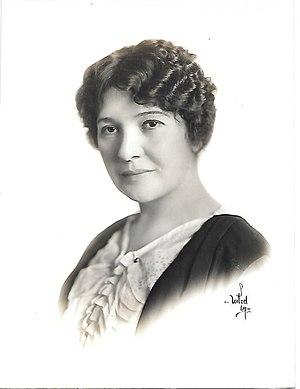
Anne Schaefer est une actrice américaine née le 10 juillet 1870 à Saint-Louis, Missouri, et morte le 3 mai 1957 à Los Angeles, Californie.